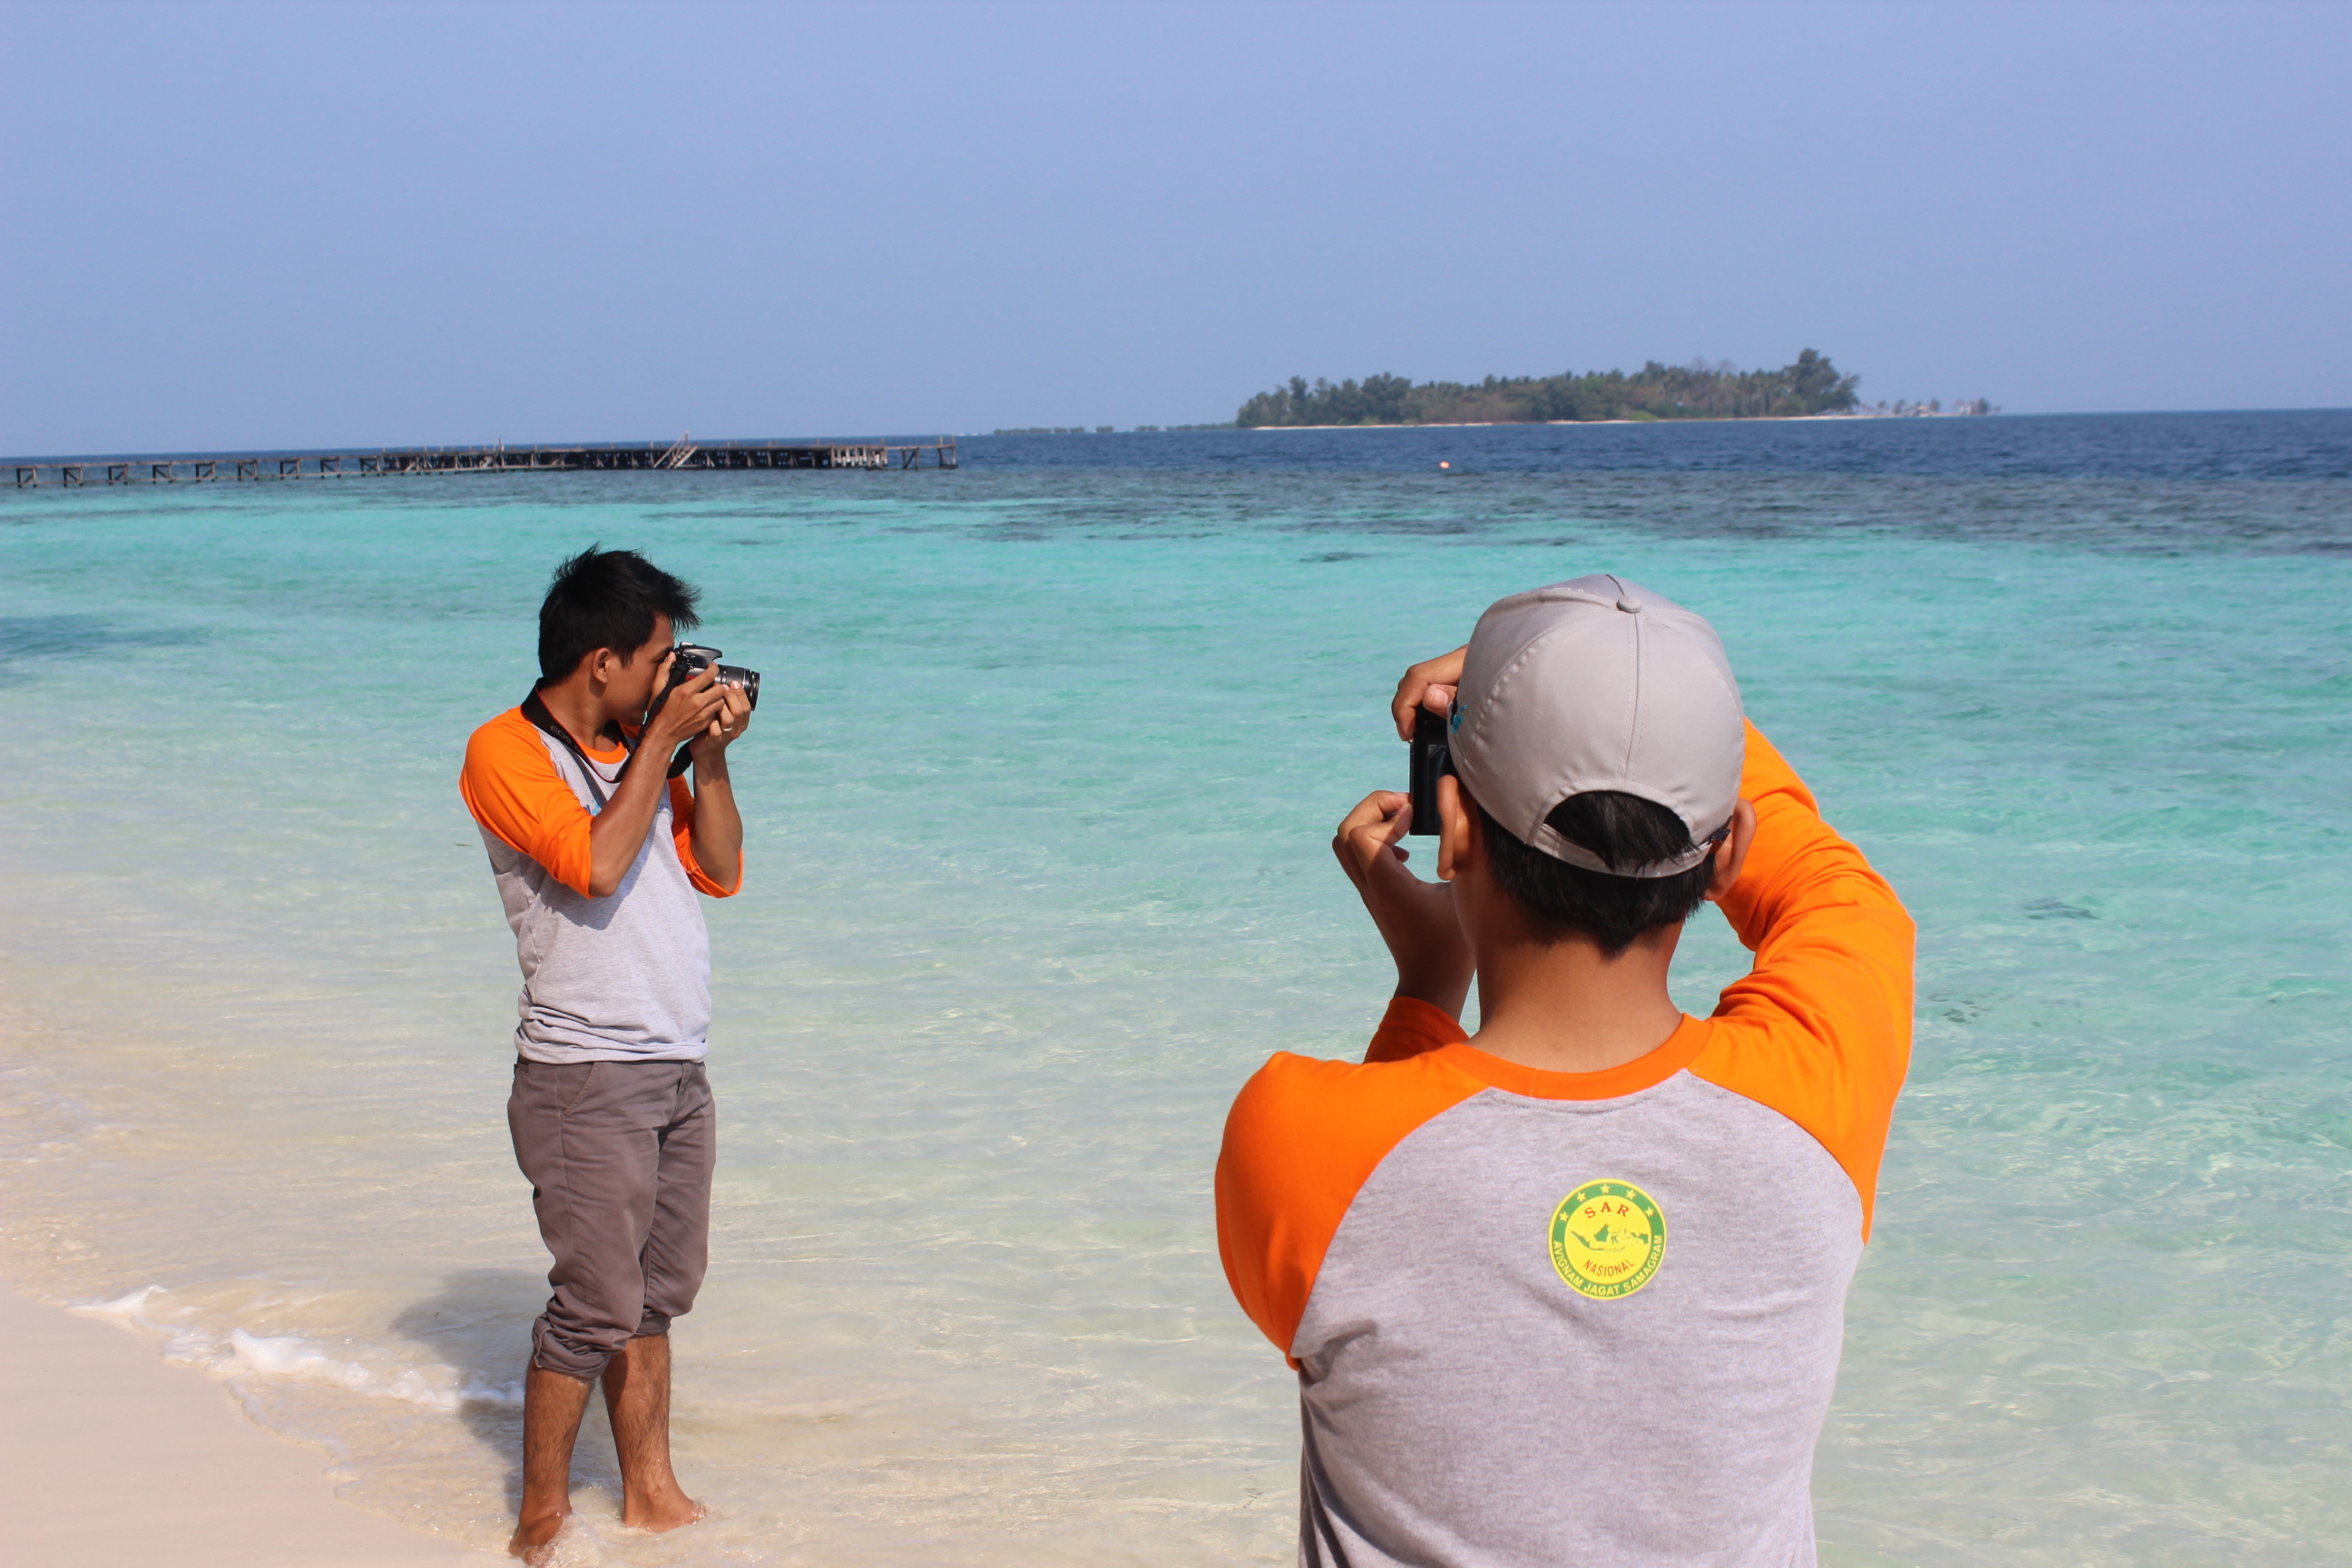
vacation, beach, sea, tourism, ocean, fun, water, summer, coast, shore, sky, coastal and oceanic landforms, leisure, travel, photography, bay